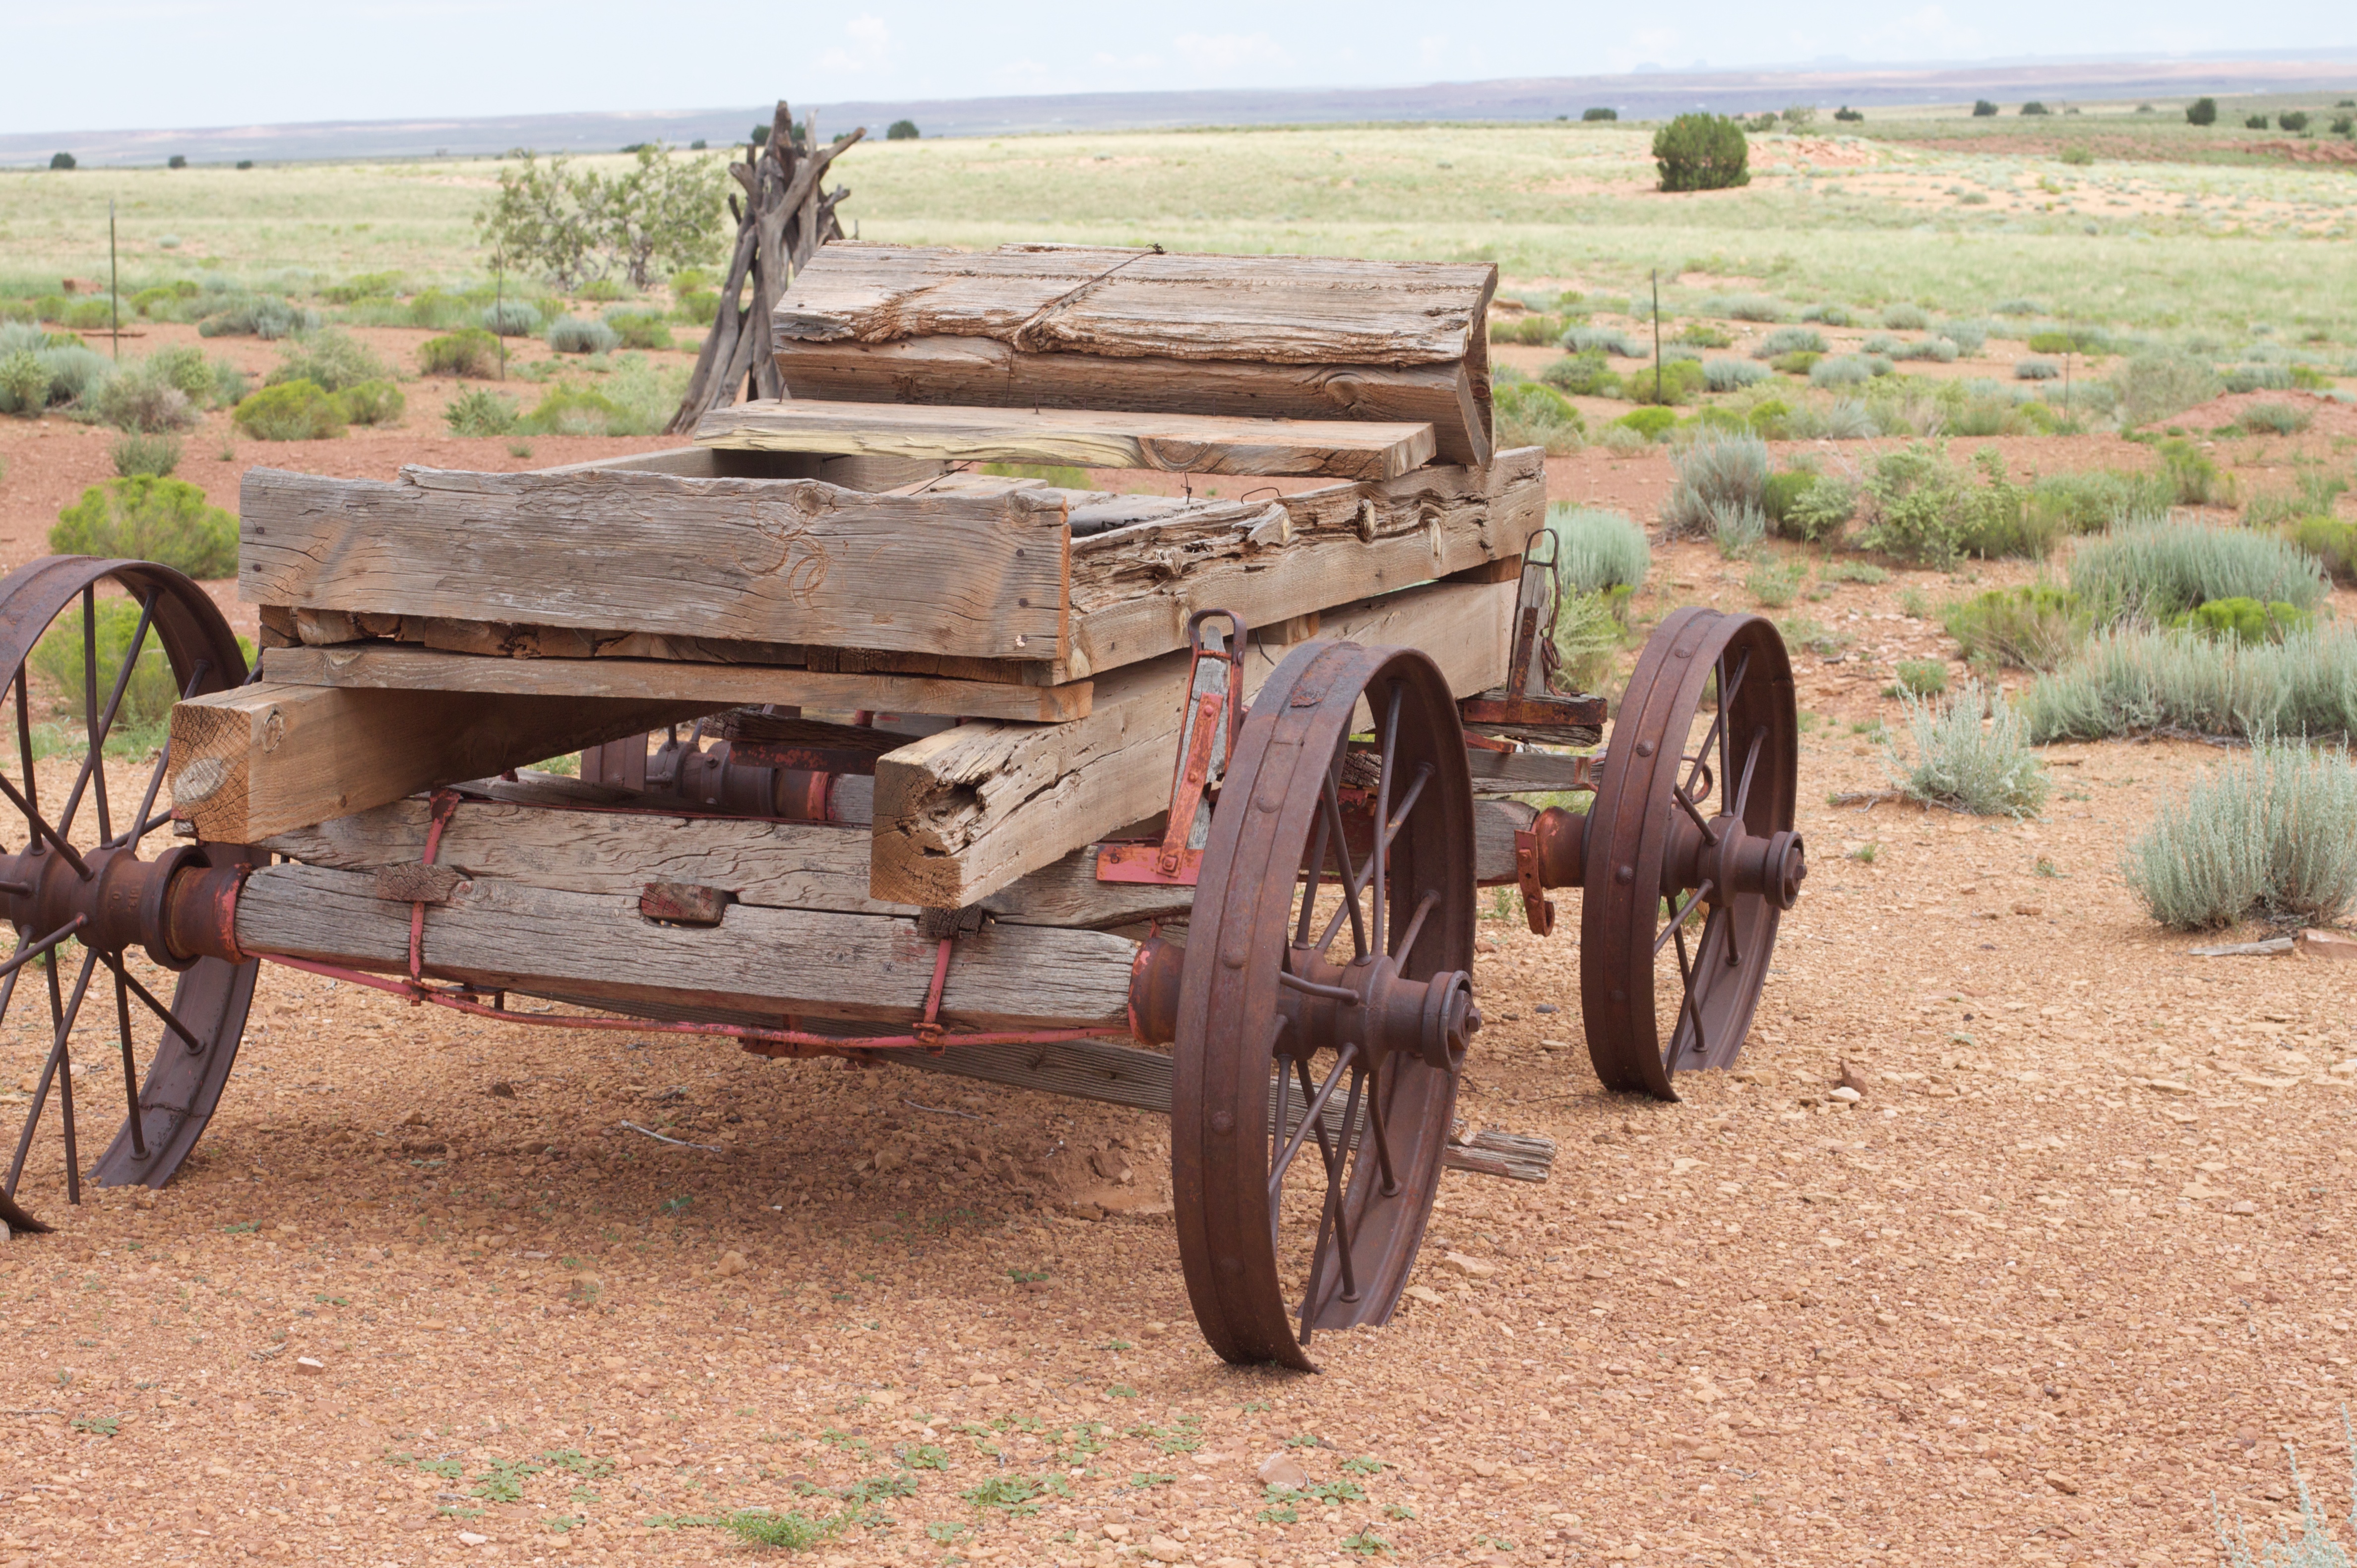
field, cart, vehicle, rockartranch, harvester, agricultural machinery, land vehicle